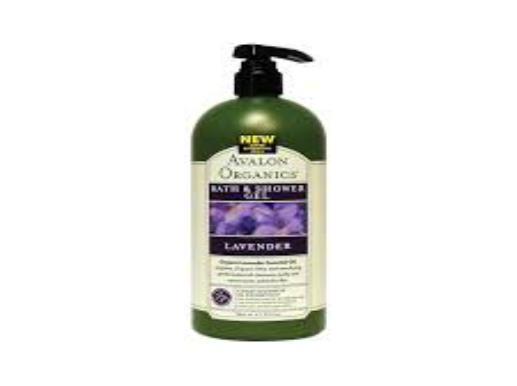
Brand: Avalon Organic Botanicals
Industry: Necessities